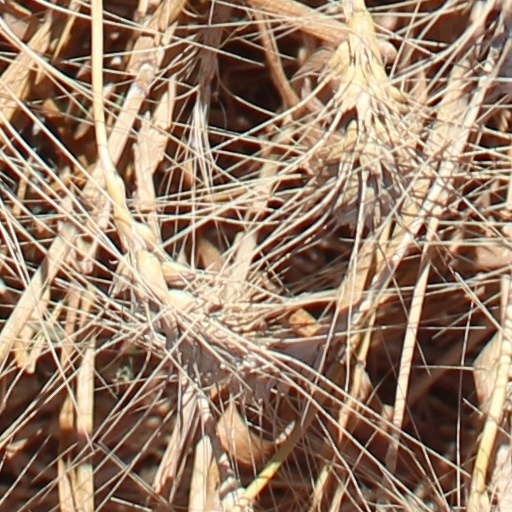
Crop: wheat